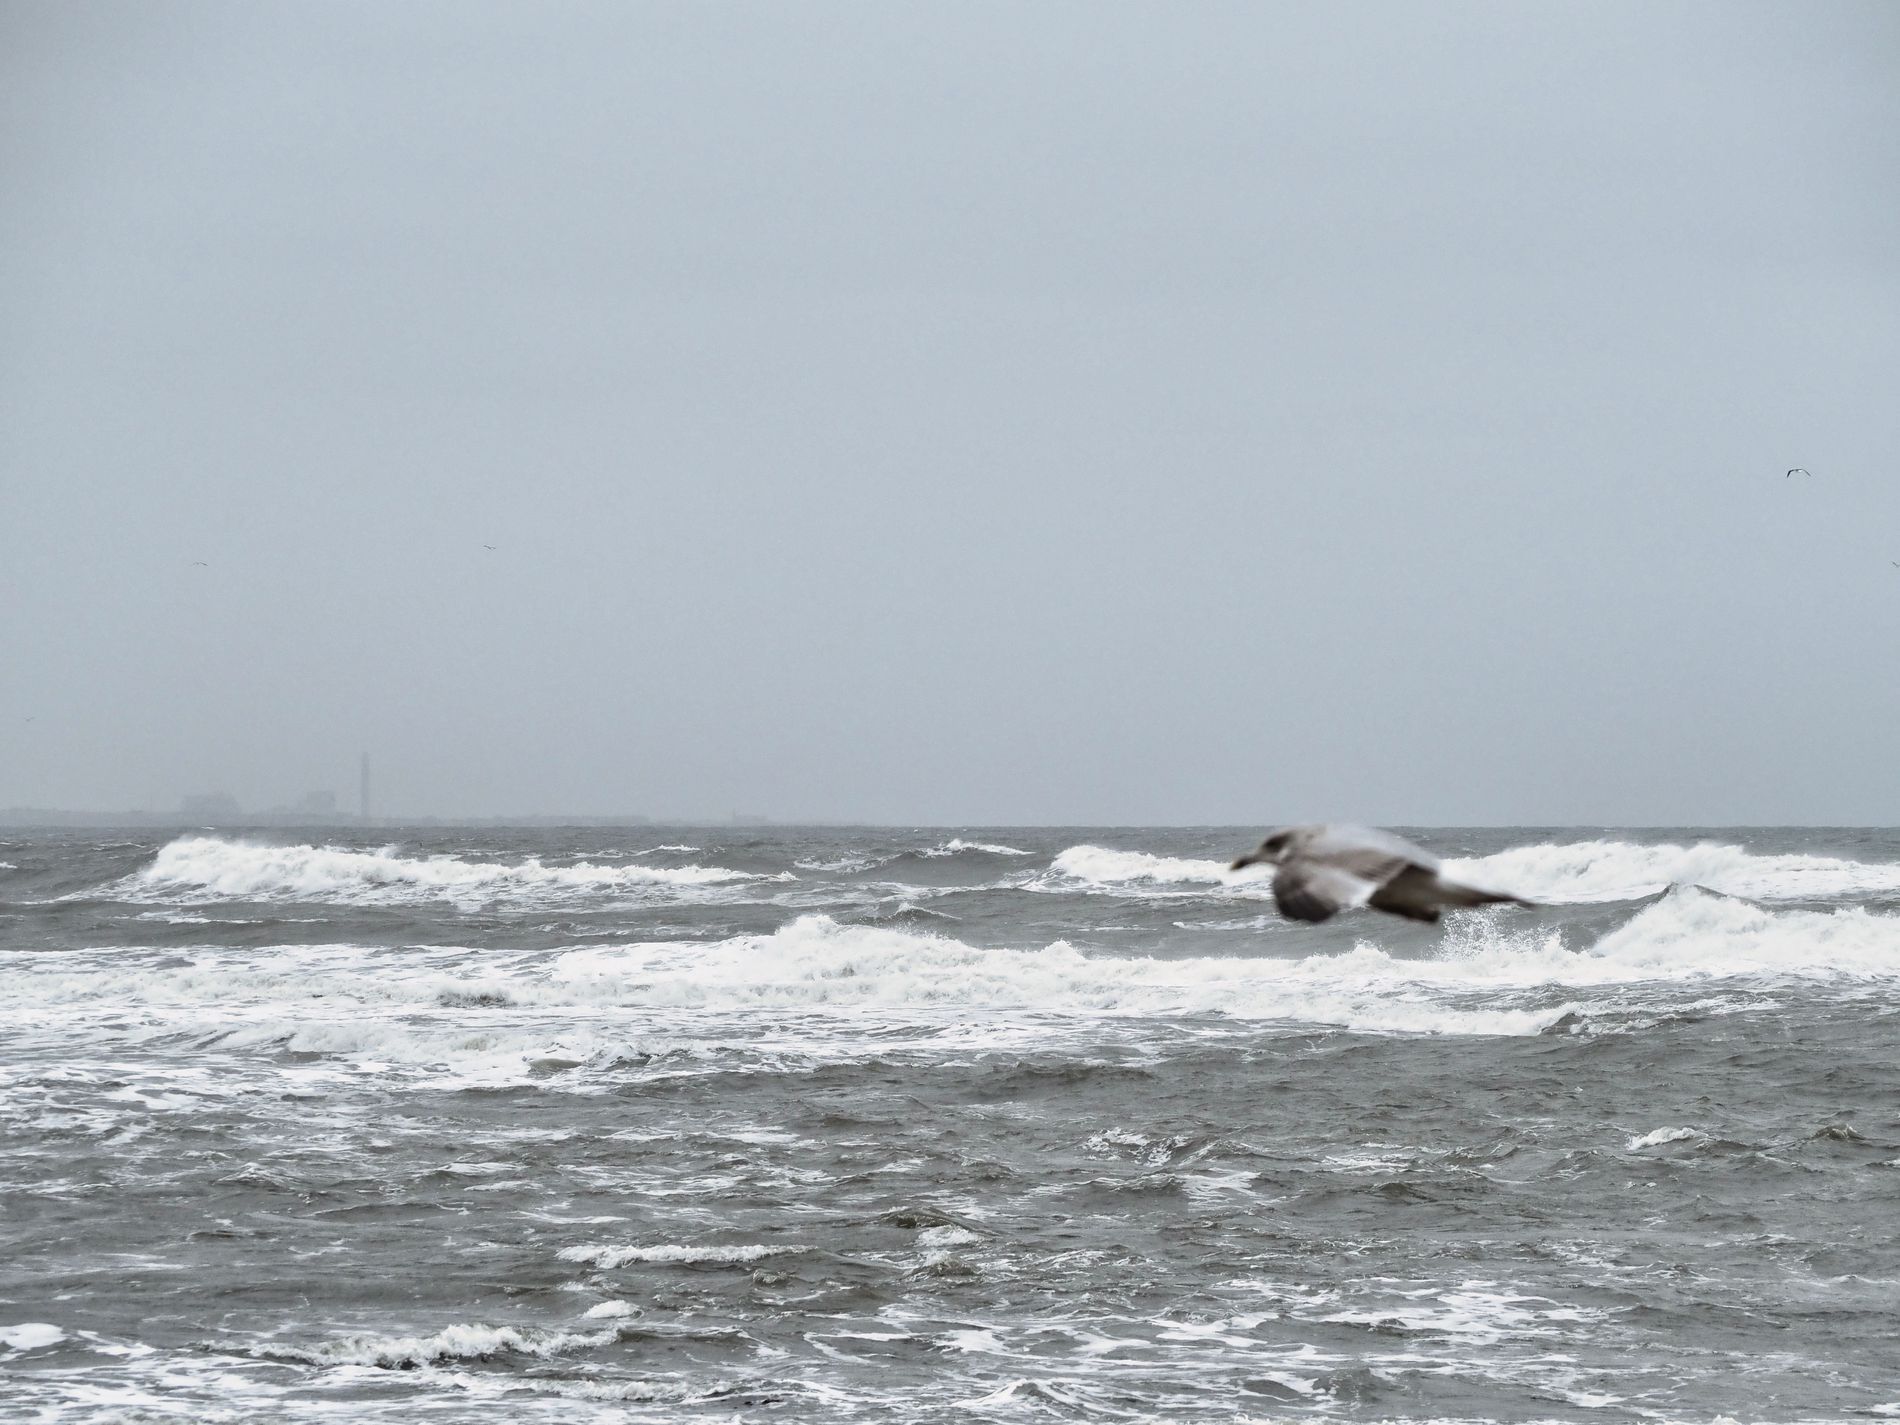
Seagull in Action.
A picture of a seagull flying over rough ocean waves under a gray cloudy sky, capturing an action moment.
The camera captures a grayscale wide shot at eye level of the ocean, with rolling waves stretching across the frame. A seagull is caught mid-flight in the foreground, slightly off-center, adding dynamic motion and a focal point to the composition.
Labels: Nature, Outdoors, Sea, Water, Sea Waves, Animal, Bird, Flying, Sky, Beach, Coast, Shoreline, Seagull, Waterfowl, Horizon, Scenery, Boat, Sailboat, Transportation, Vehicle, Landscape, Leisure Activities, Sport, Surfing, Rock, Ocean Waves
Camera: OLYMPUS CORPORATION E-M10MarkIV
Lens: Olympus M.Zuiko Digital ED 40-150mm F4.0-5.6 R
Aperture: F6.3
Exposure: 1/2000 sec
ISO: 1250
Focal length: 92.0 mm